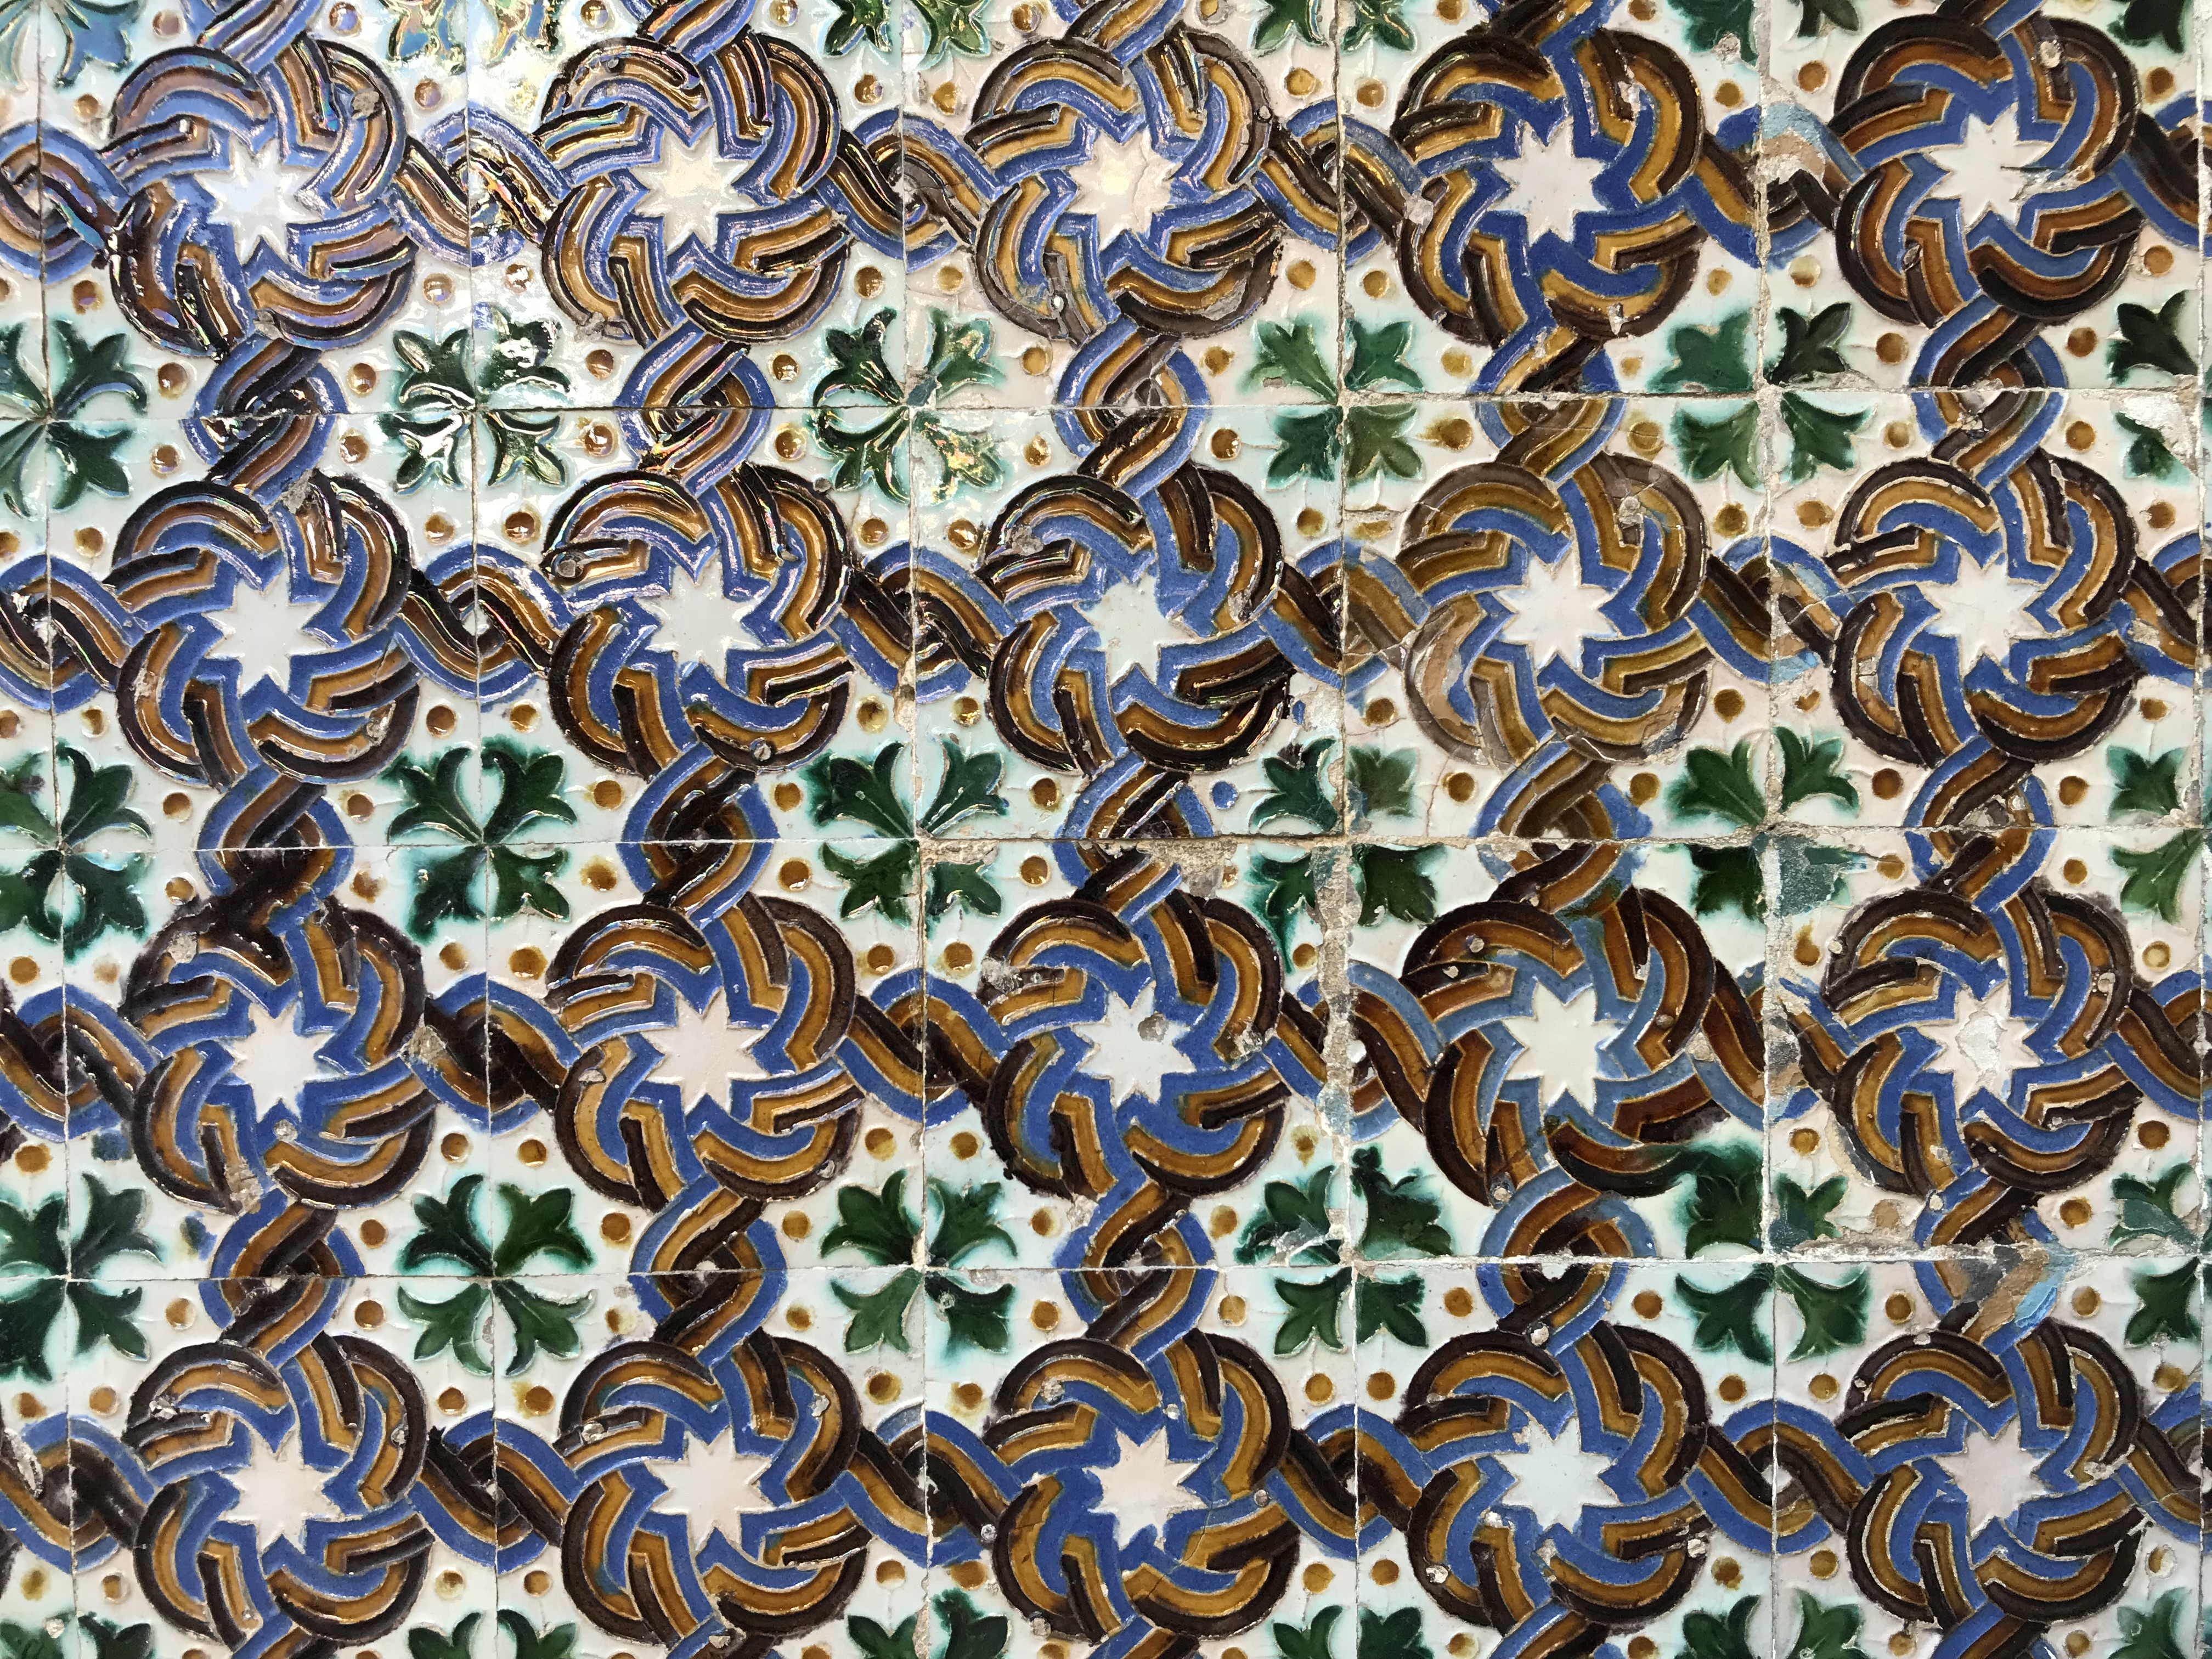
texture, Siviglia, spagna, andalusia, blue, pattern, Colorfulness, art, electric blue, majorelle blue, aqua, design, motif, visual arts, symmetry, fractal art